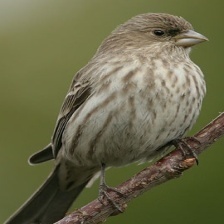
Species: HOUSE FINCH
Scientific name: HAEMORHOUS MEXICANUS
ImageNet parent category: house_finch